Special Relationship

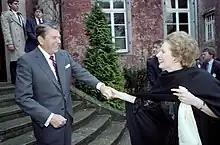
British prime minister Margaret Thatcher and US president Ronald Reagan in 1985. Their strong bond epitomised UK–US relations in the late 20th century.

The Special Relationship is a term that is often used to describe the political, social, diplomatic, cultural, economic, legal, environmental, religious, military and historic relations between the United Kingdom and the United States or its political leaders. The term first came into popular usage after it was used in a 1946 speech by former British prime minister Winston Churchill. Both nations have been close allies during many conflicts in the 20th and the 21st centuries, including World War I and II, the Korean War, the Cold War, the Gulf War and the war on terror.